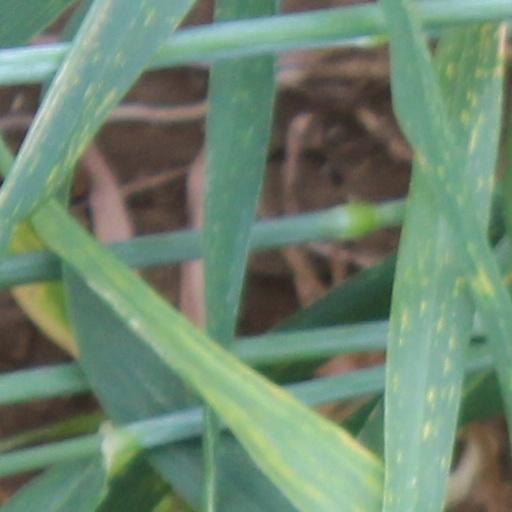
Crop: wheat